The Racketeer (novel)

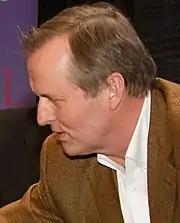

The book debuted at number one on "The New York Times" Best Seller list on the November 11, 2012 list (reflecting sales for the week ending October 27, 2012), where it remained for three weeks ending with the November 25 list (reflecting sales for the week ending November 10, 2012). On December 2, it was surpassed by Vince Flynn's "The Last Man". However, on the December 30 list (reflecting sales for the week ending December 15, 2012), it regained the top position, which it also held the following week. the book remained on the best seller list for the week ending February 24 (reflecting sales for the week ending February 9, 2013).